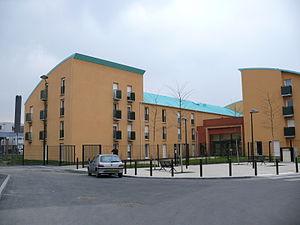
Le logement étudiant est un type de logement spécialement dévolu à la catégorie de la population qui poursuit des études supérieures et englobe principalement les résidences ou cités universitaires et les résidences privées louées par leurs propriétaires exclusivement à des étudiants.